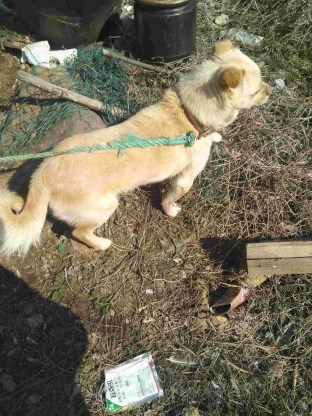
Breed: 3336-n000121-chinese_rural_dog